1913 Flint Boroughs by-election

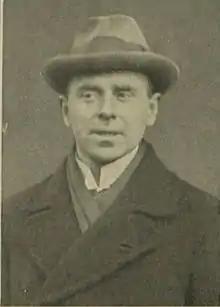
Thomas Parry

A General Election was due to take place by the end of 1915. By the summer of 1914, the following candidates had been adopted to contest that election. Due to the outbreak of war, the election never took place.